Cisplatin

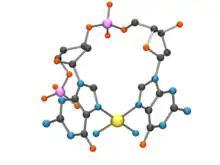
A POVray plot of the atomic coordinates for the cis Pt(NH3)2 and short fragment of DNA which was reported by Stephen J. Lippard in Science 1985

1,3-intrastrand d(GpXpG) adducts occur but are readily excised by the nucleotide excision repair (NER). Other adducts include inter-strand crosslinks and nonfunctional adducts that have been postulated to contribute to cisplatin's activity. Interaction with cellular proteins, particularly HMG domain proteins, has also been advanced as a mechanism of interfering with mitosis, although this is probably not its primary method of action.